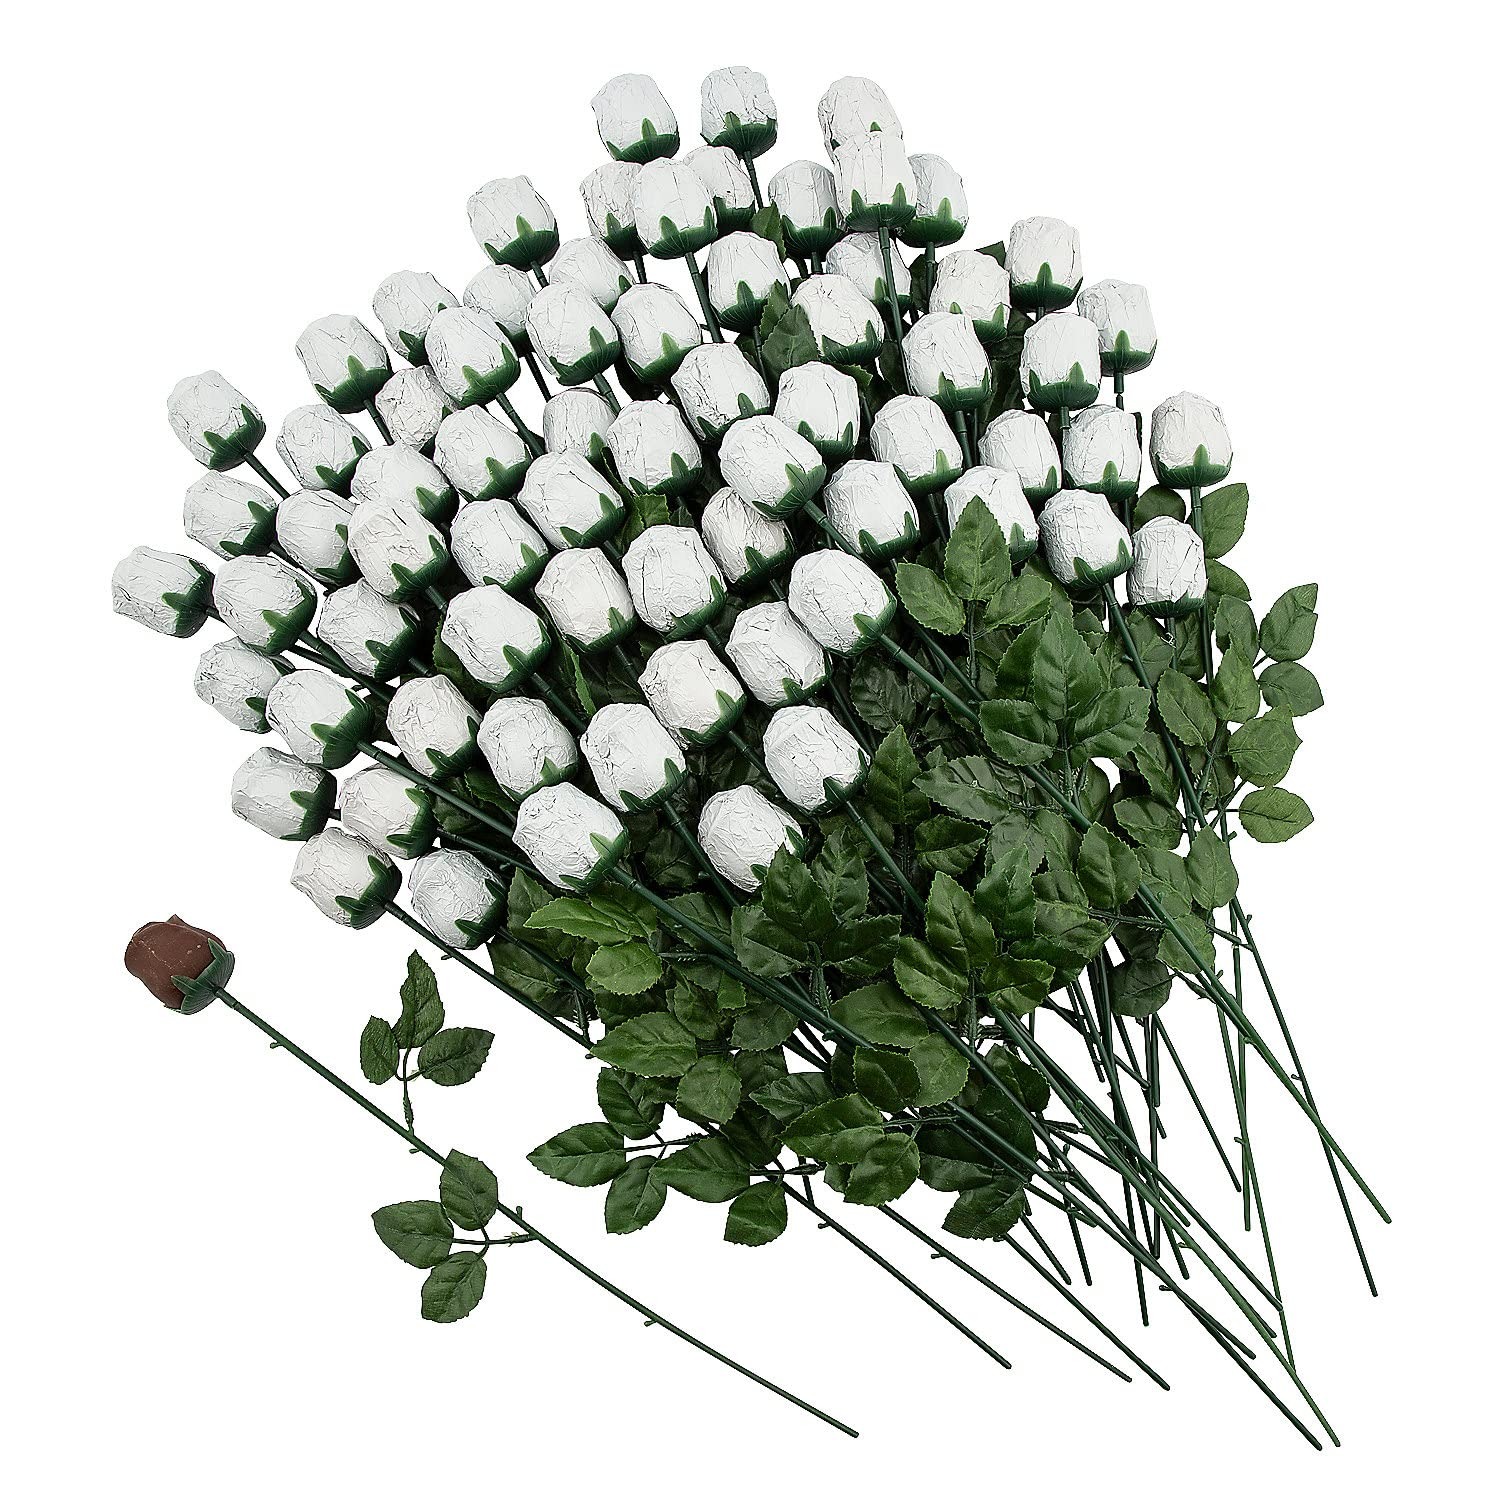
Item Name: 72 Pieces White Foil-Wrapped Milk Chocolate Roses - 14 Inch - Bulk, Mother's Day
Product Description: These beautiful white chocolate roses are the perfect way to add a touch of elegance and sweetness to any occasion. Each rose is individually wrapped in shimmering white foil, making them look like delicate blooms. And under the foil, you'll find a delightful milk chocolate rose that is sure to tantalize your taste buds.
Value: 72.0
Unit: Count

Price: 109.99